Born to Lead? Portraits of New Zealand Commanders

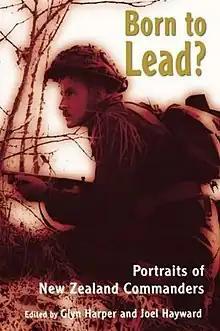
Front cover

Born to Lead? Portraits of New Zealand Commanders is a 2003 book on the leadership of New Zealand military commanders by historians Glyn Harper and Joel Hayward.